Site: brandenburg
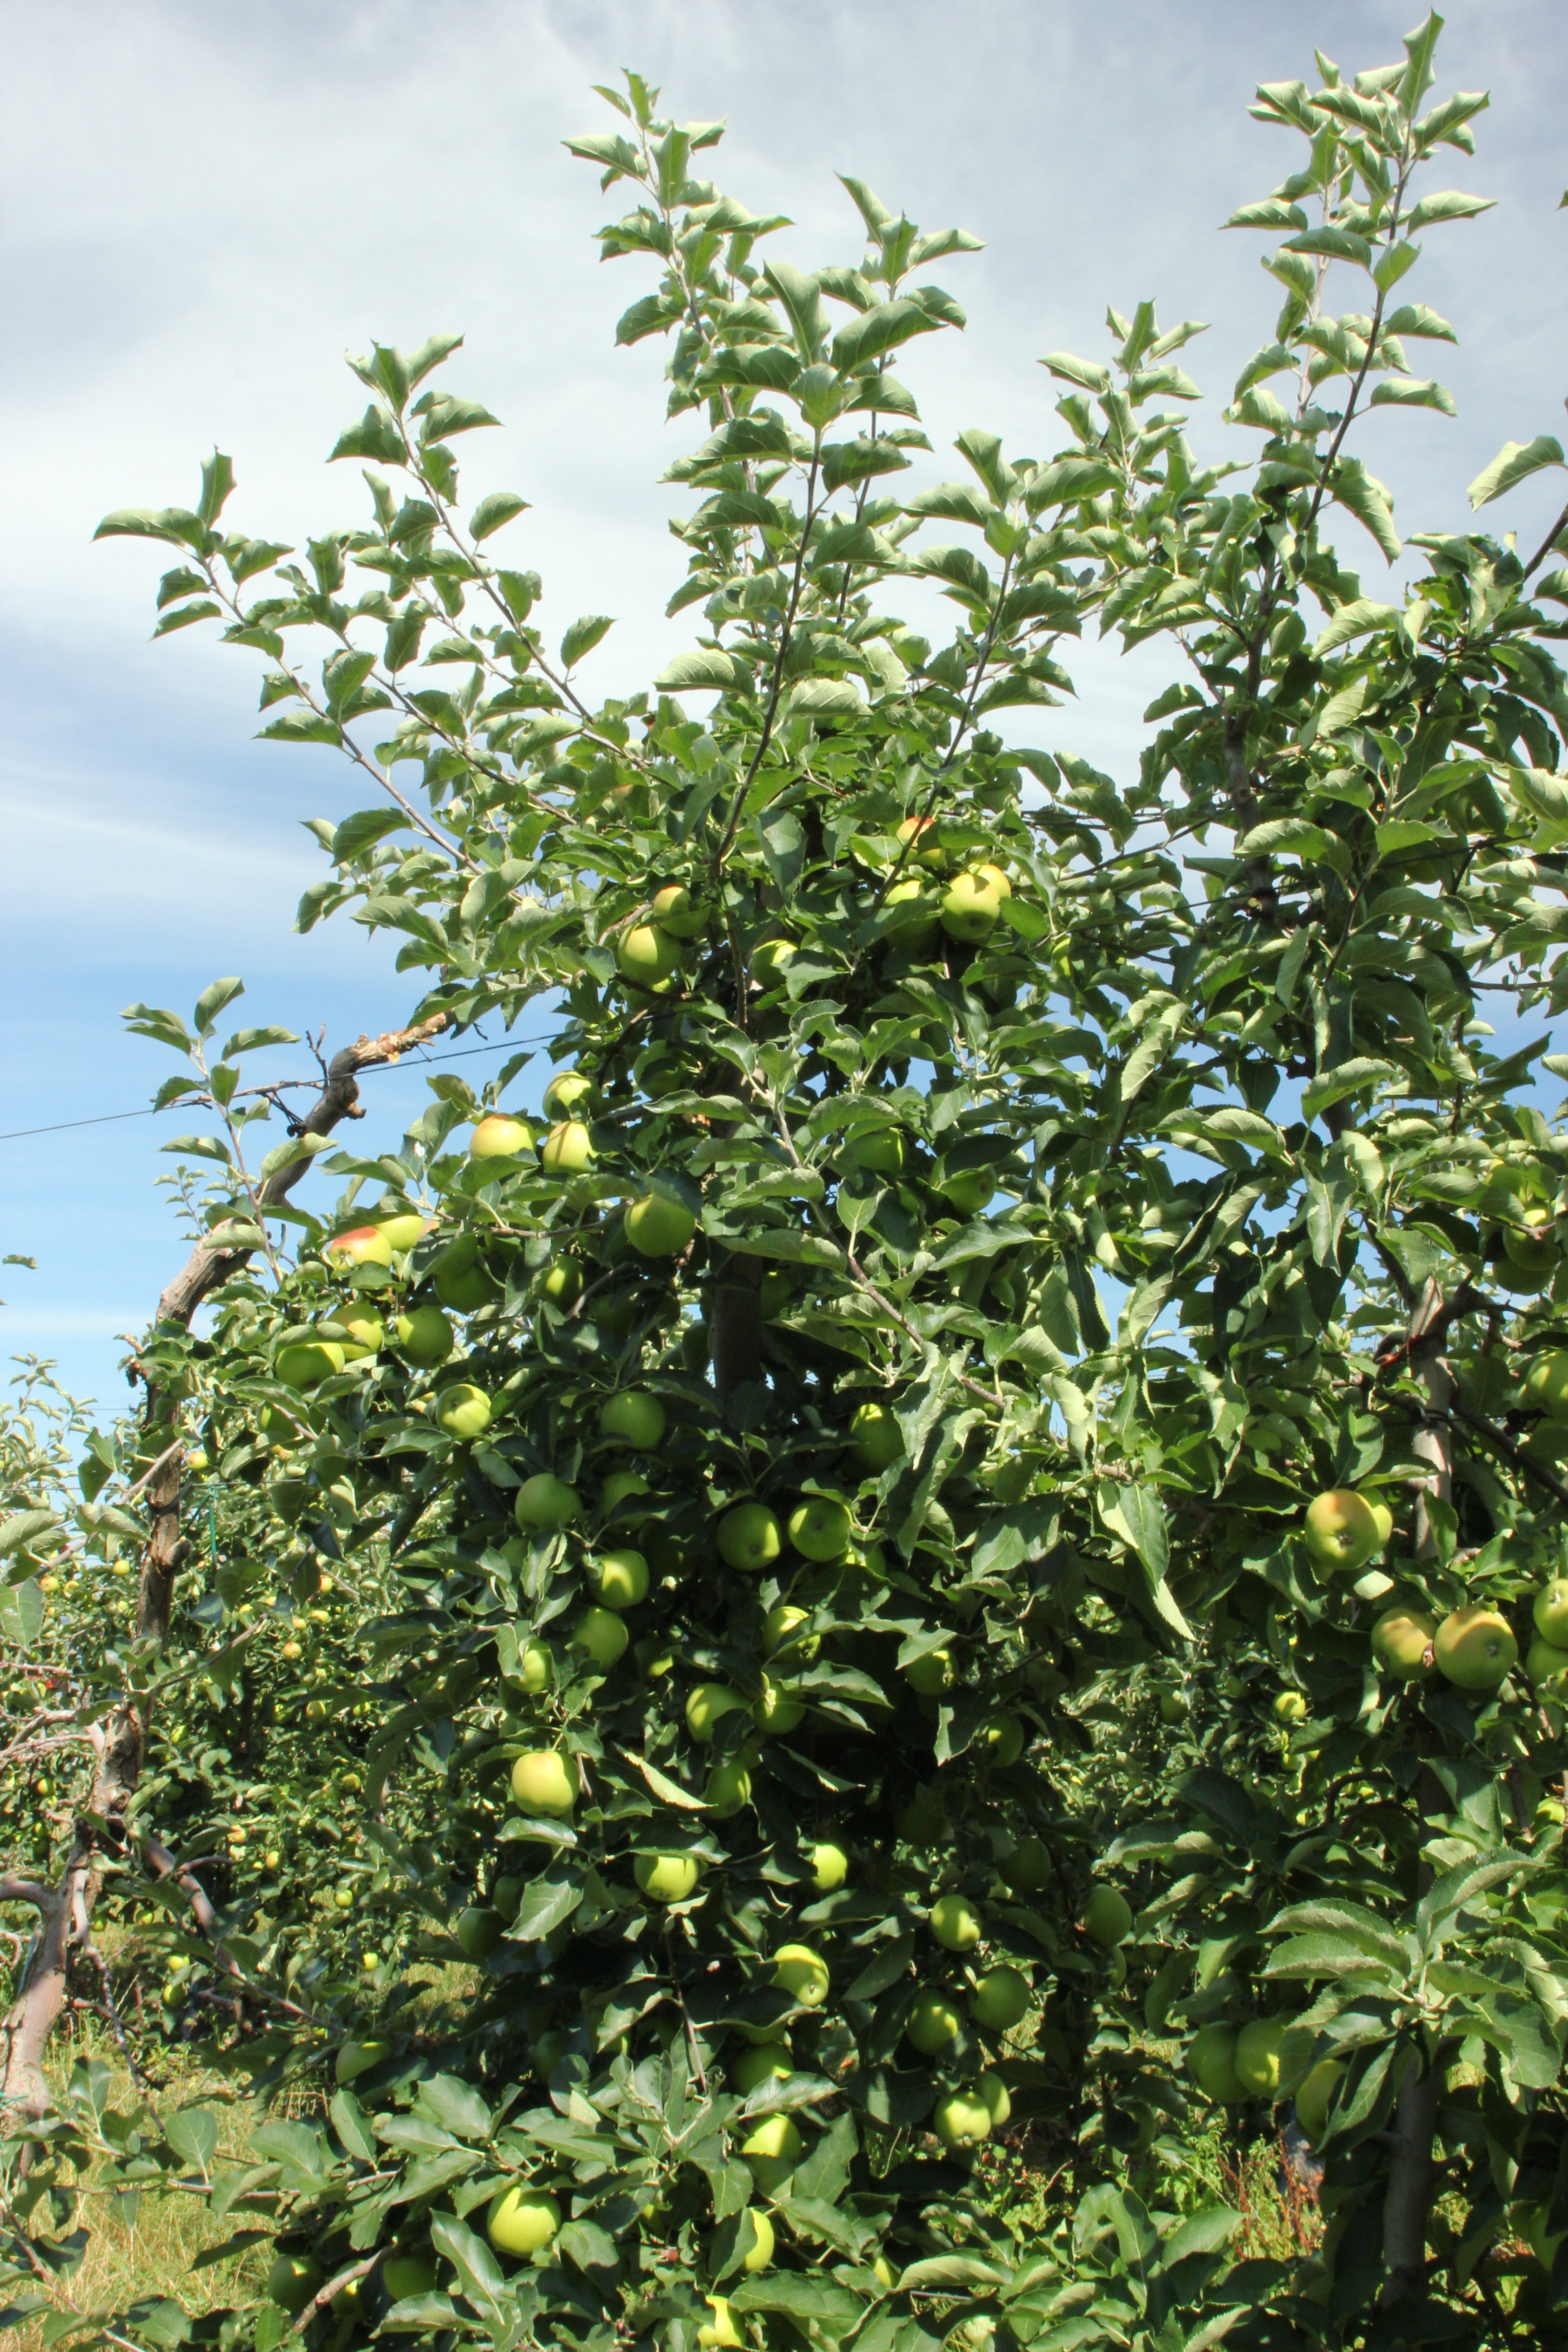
Growth stage (BBCH 77): Development of fruit